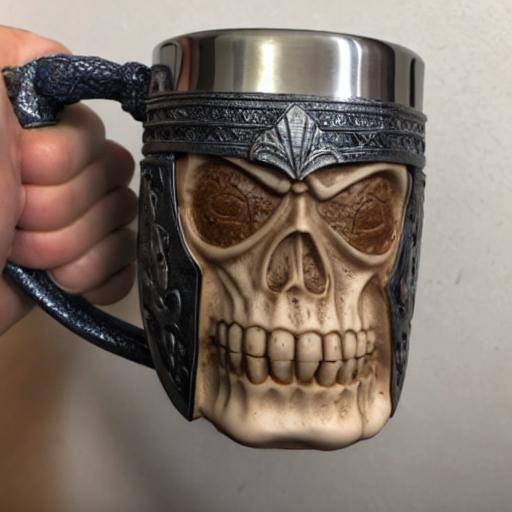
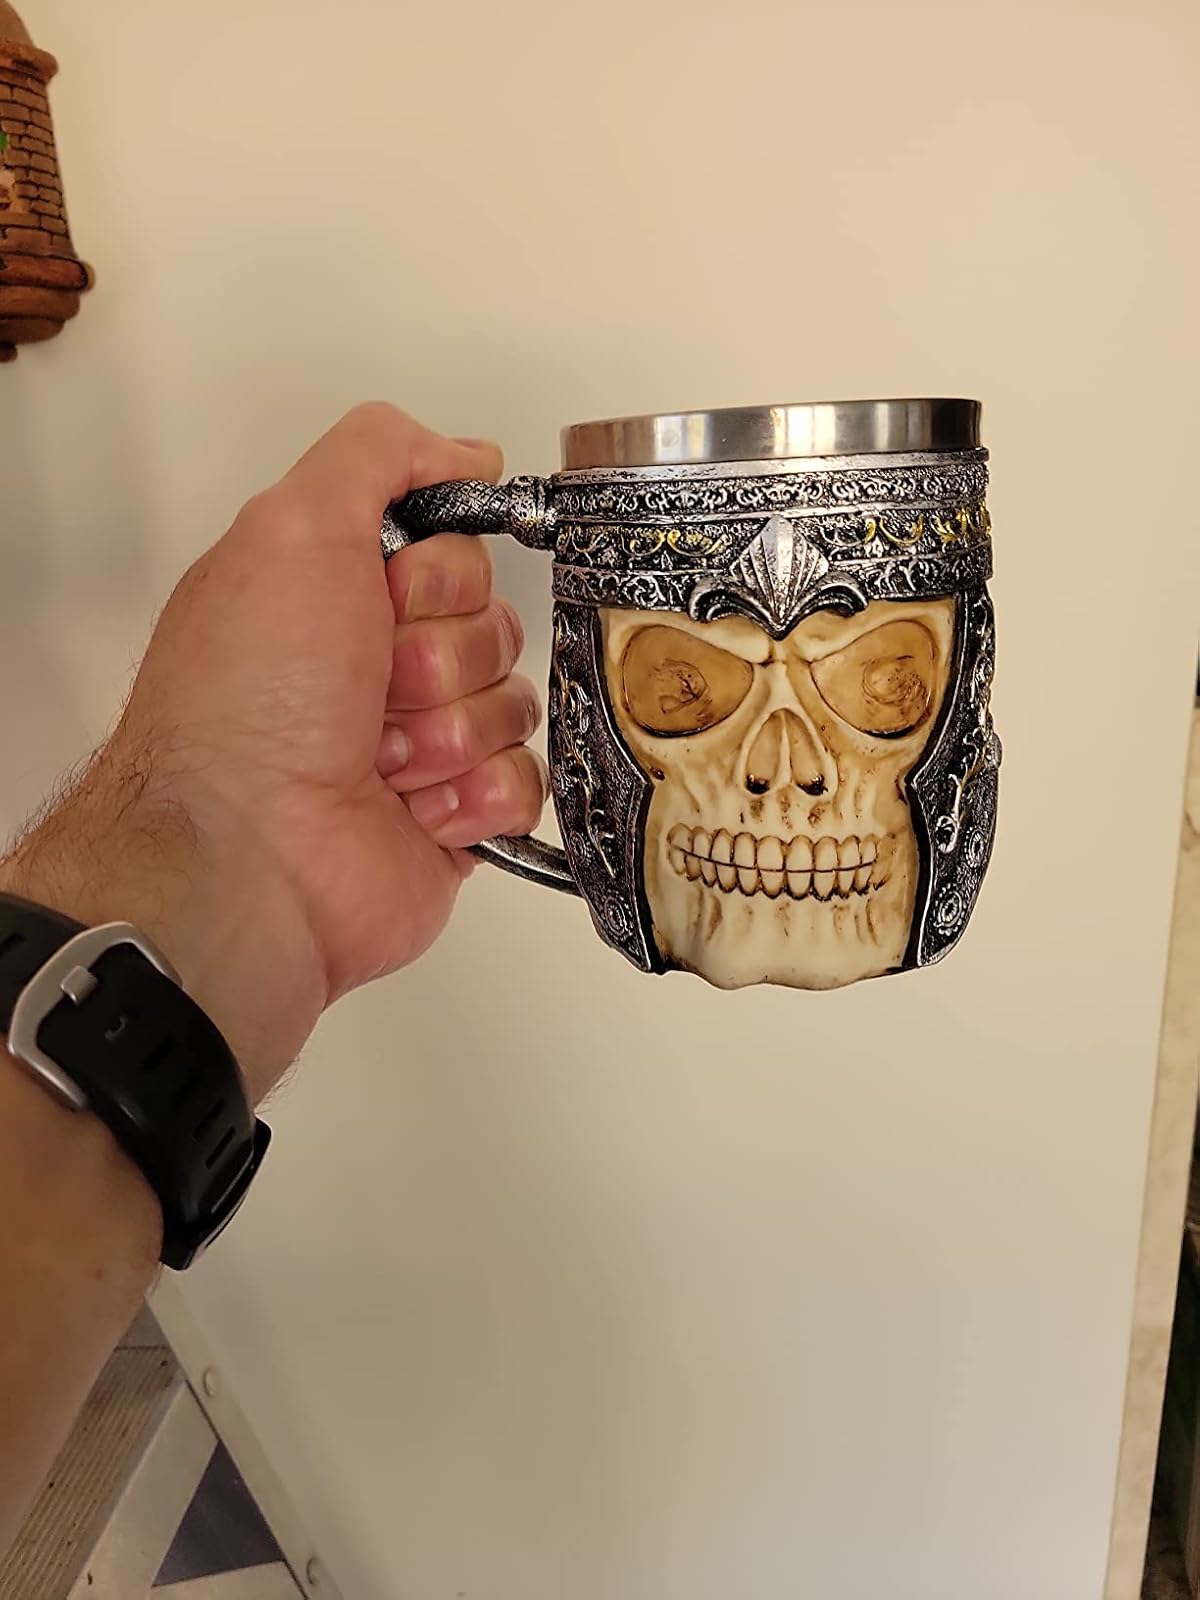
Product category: items_mug
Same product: no